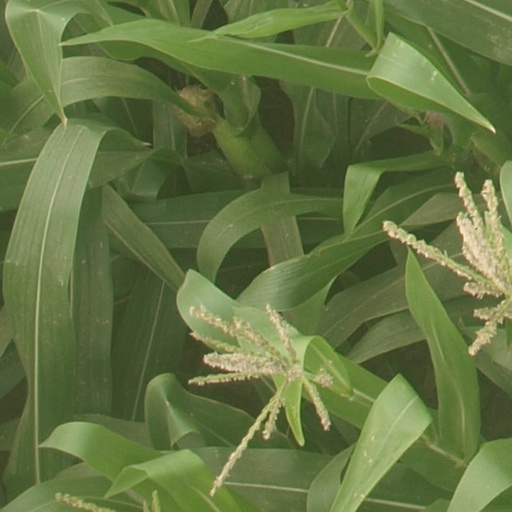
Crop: maize; corn